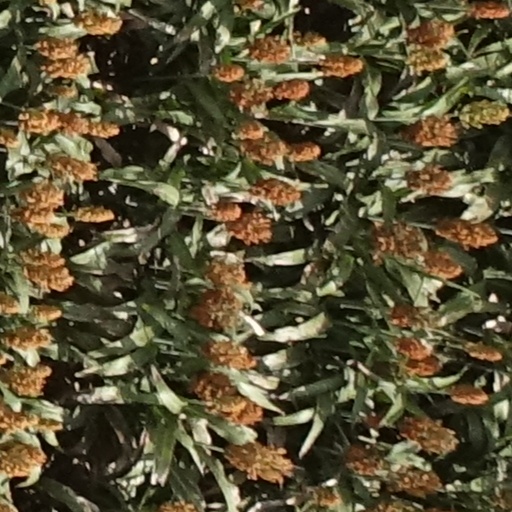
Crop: sorghum